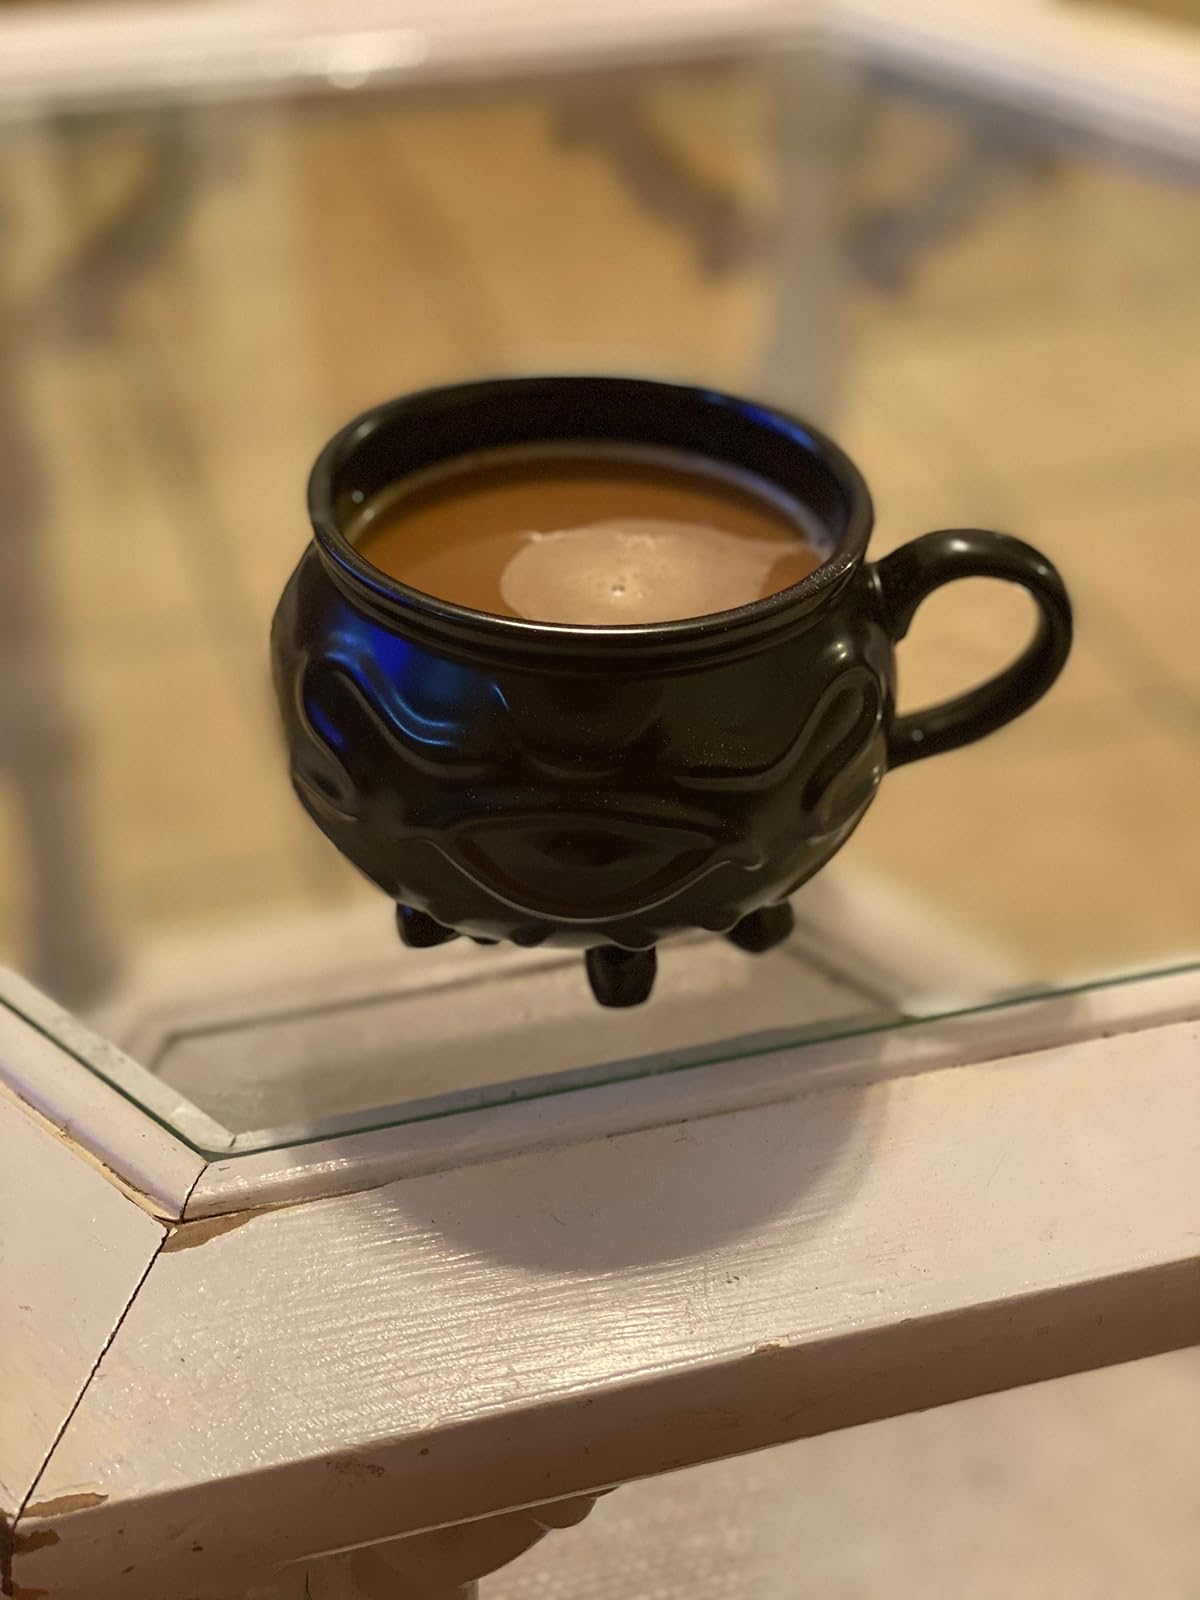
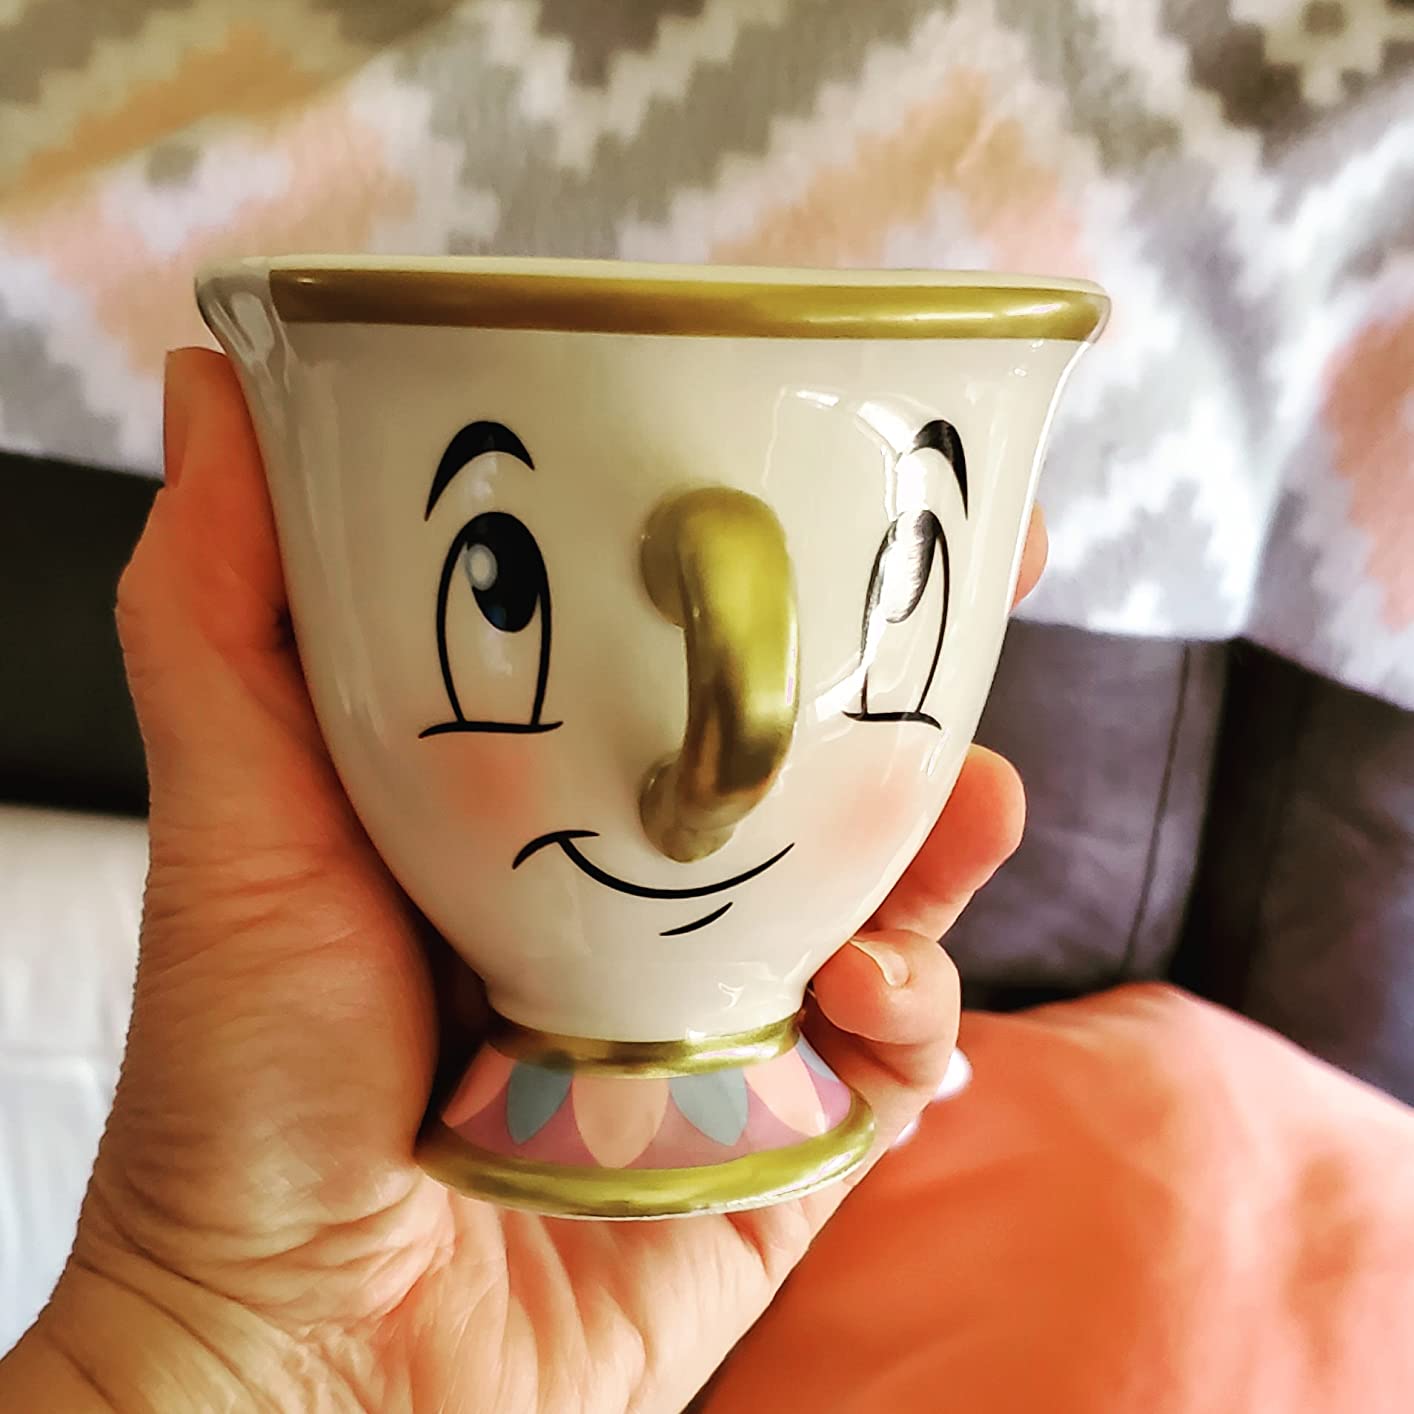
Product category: items_mug
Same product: no